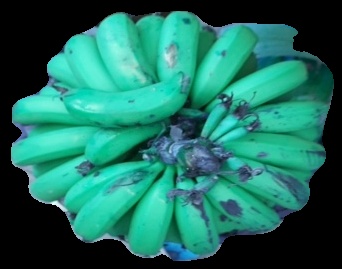
Variety: pachbale
Grade: grade2